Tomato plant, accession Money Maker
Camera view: tilt-top (135 deg); turntable rotation: 150 degrees
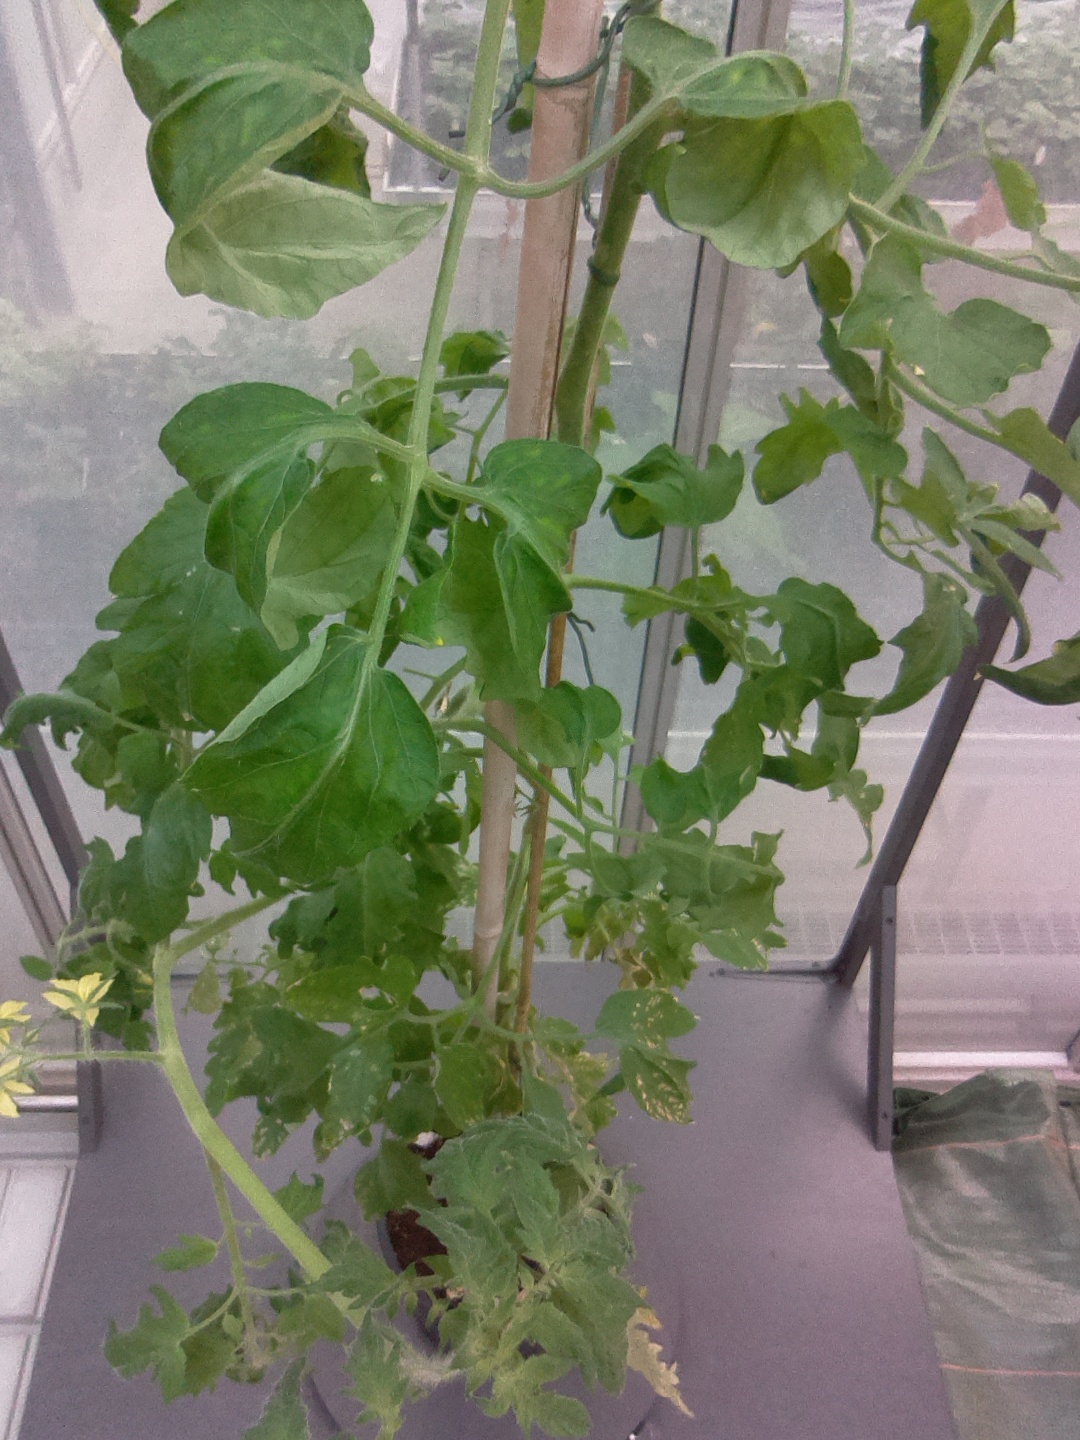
BBCH growth stage 72: 20%-30% of final fruit size